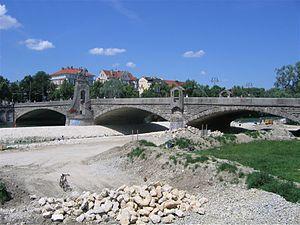
Le pont des Wittelsbach, qui doit son nom à la famille royale bavaroise des Wittelsbach, est un pont en arc traversant l’Isar à Munich. Le pont des Wittelsbach relie la rive gauche d'Isarvorstadt de l'Isar à la rive droite.